Bellin Run

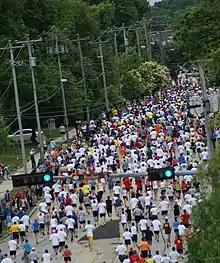
Packed Streets of the Bellin Run

Bellin Health provides free training sessions during a 12-week program called "Run a Better Bellin." The program gives runners and walkers a community setting to train for the 10K race. The program is open to walkers and runners of all experience levels.